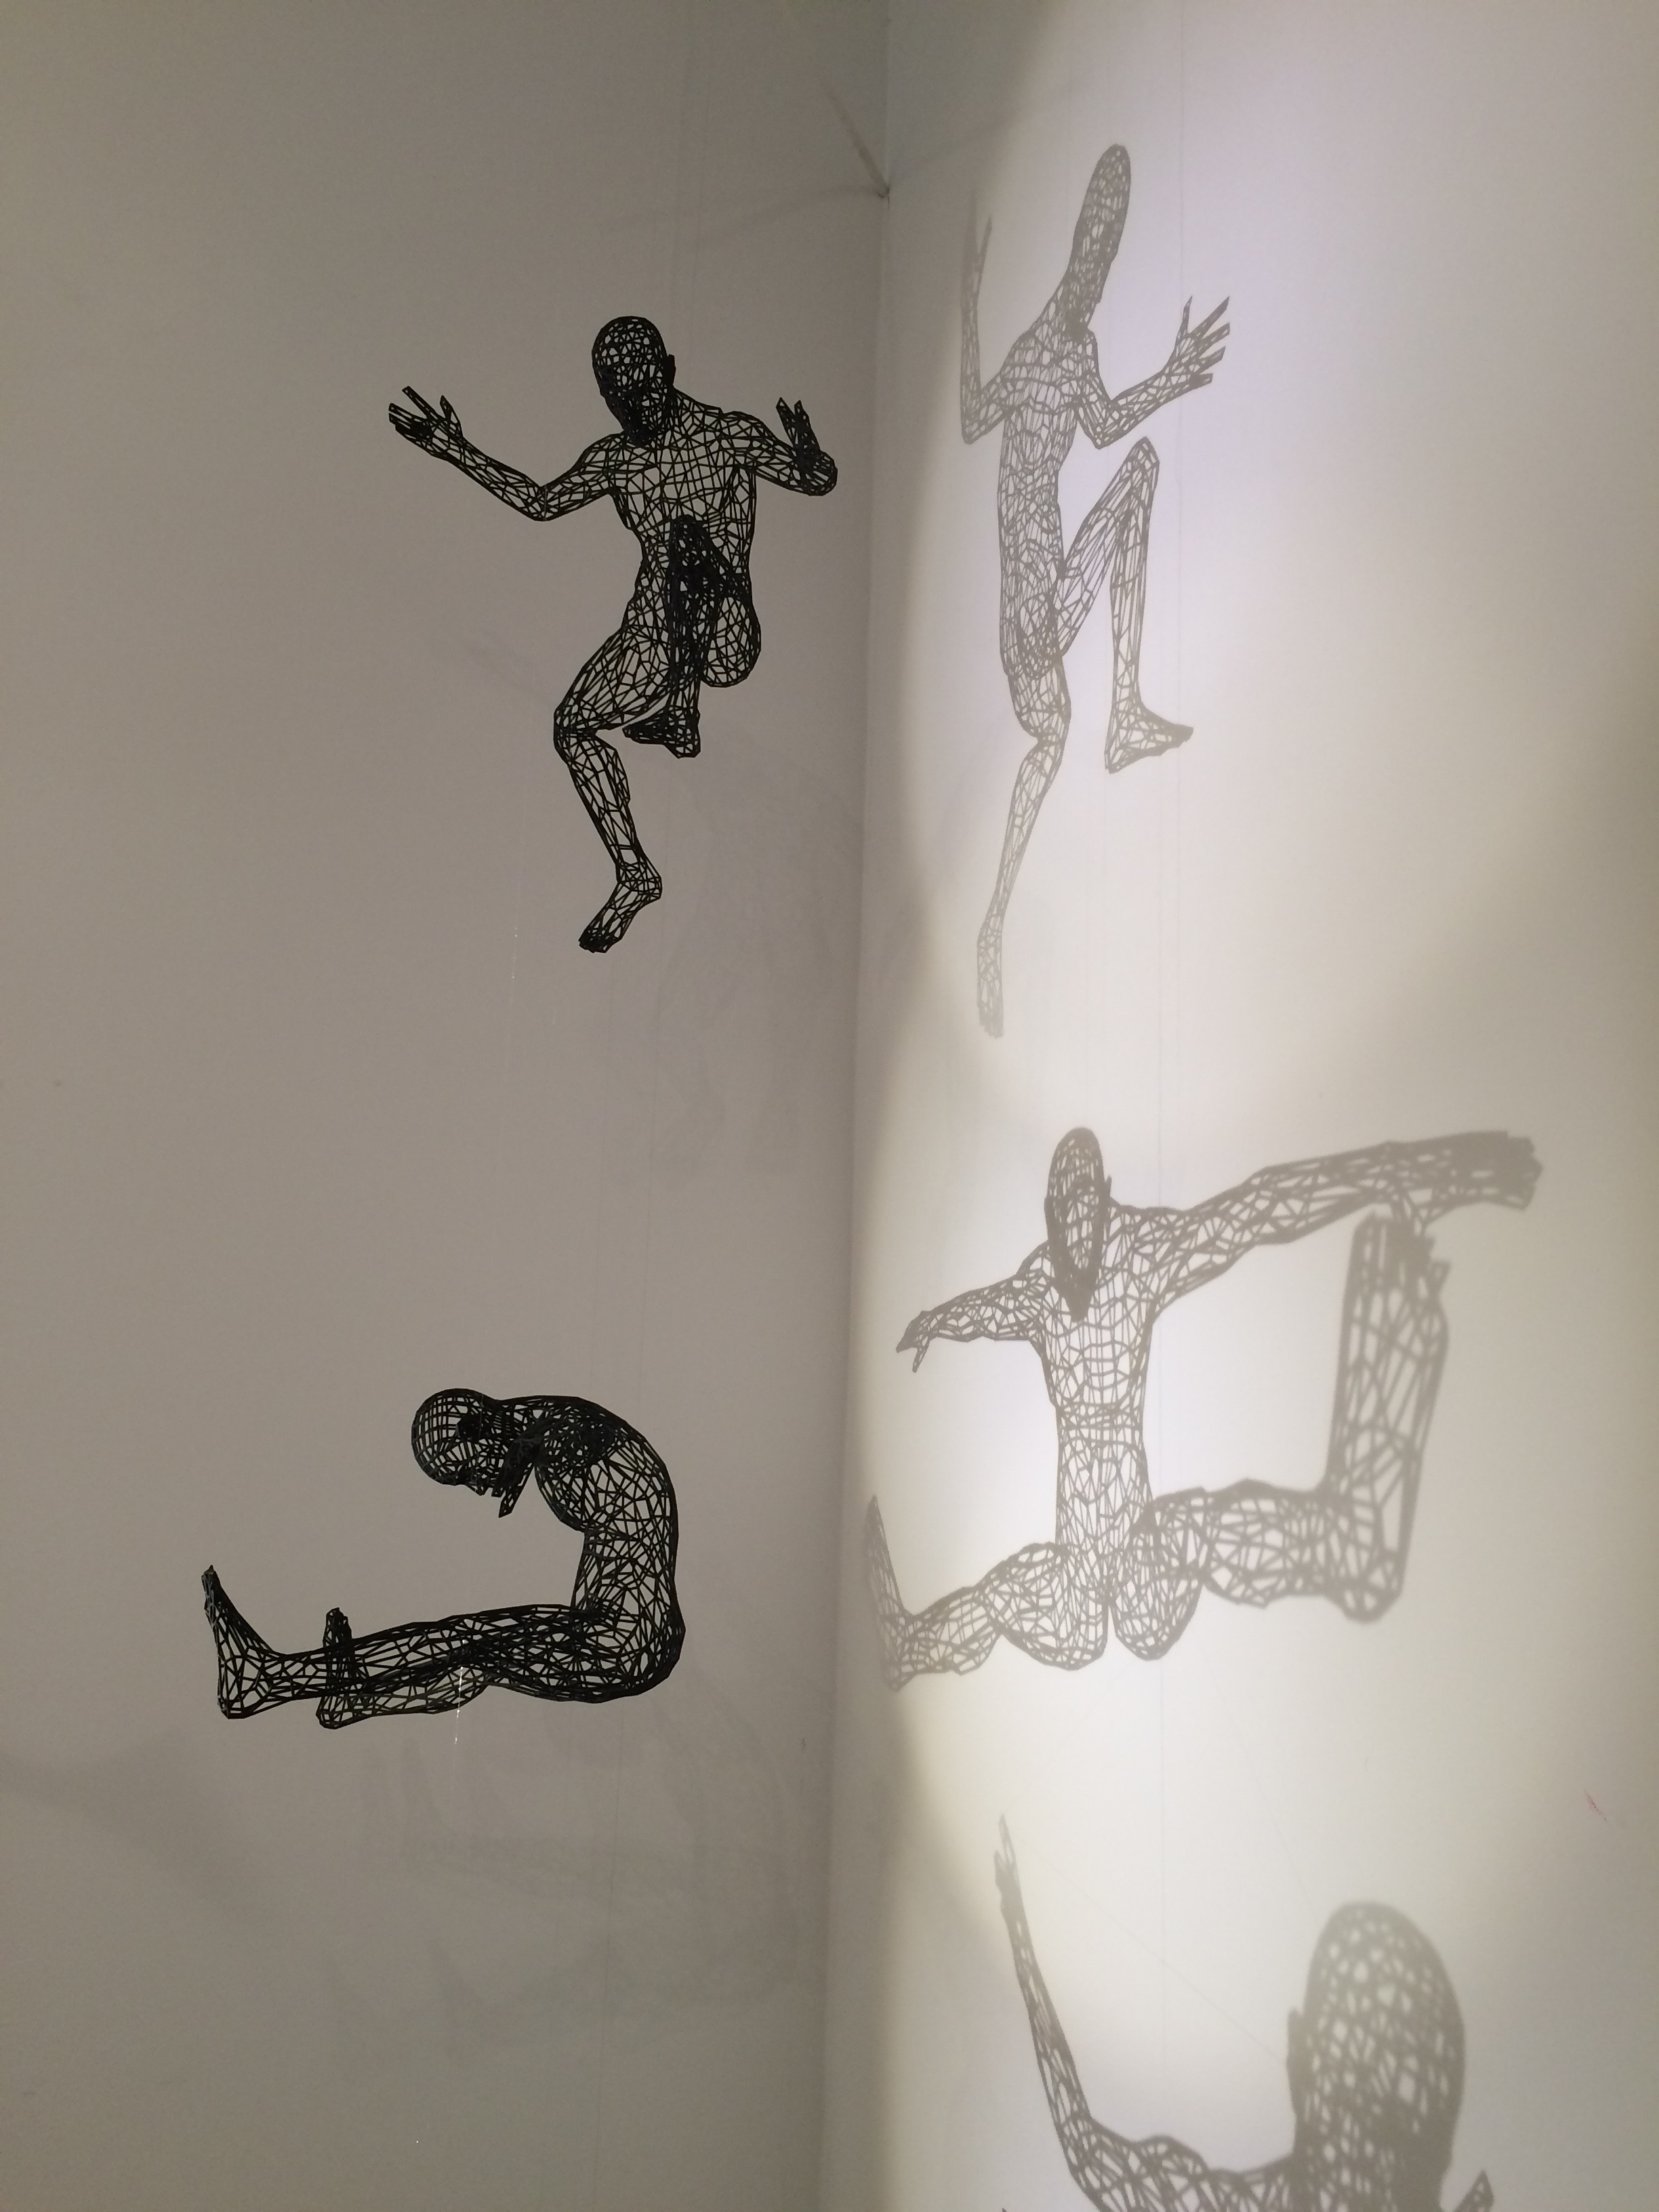
wall, artistic, modern, men, art, sketch, drawing, illustration, artists, aerobatics